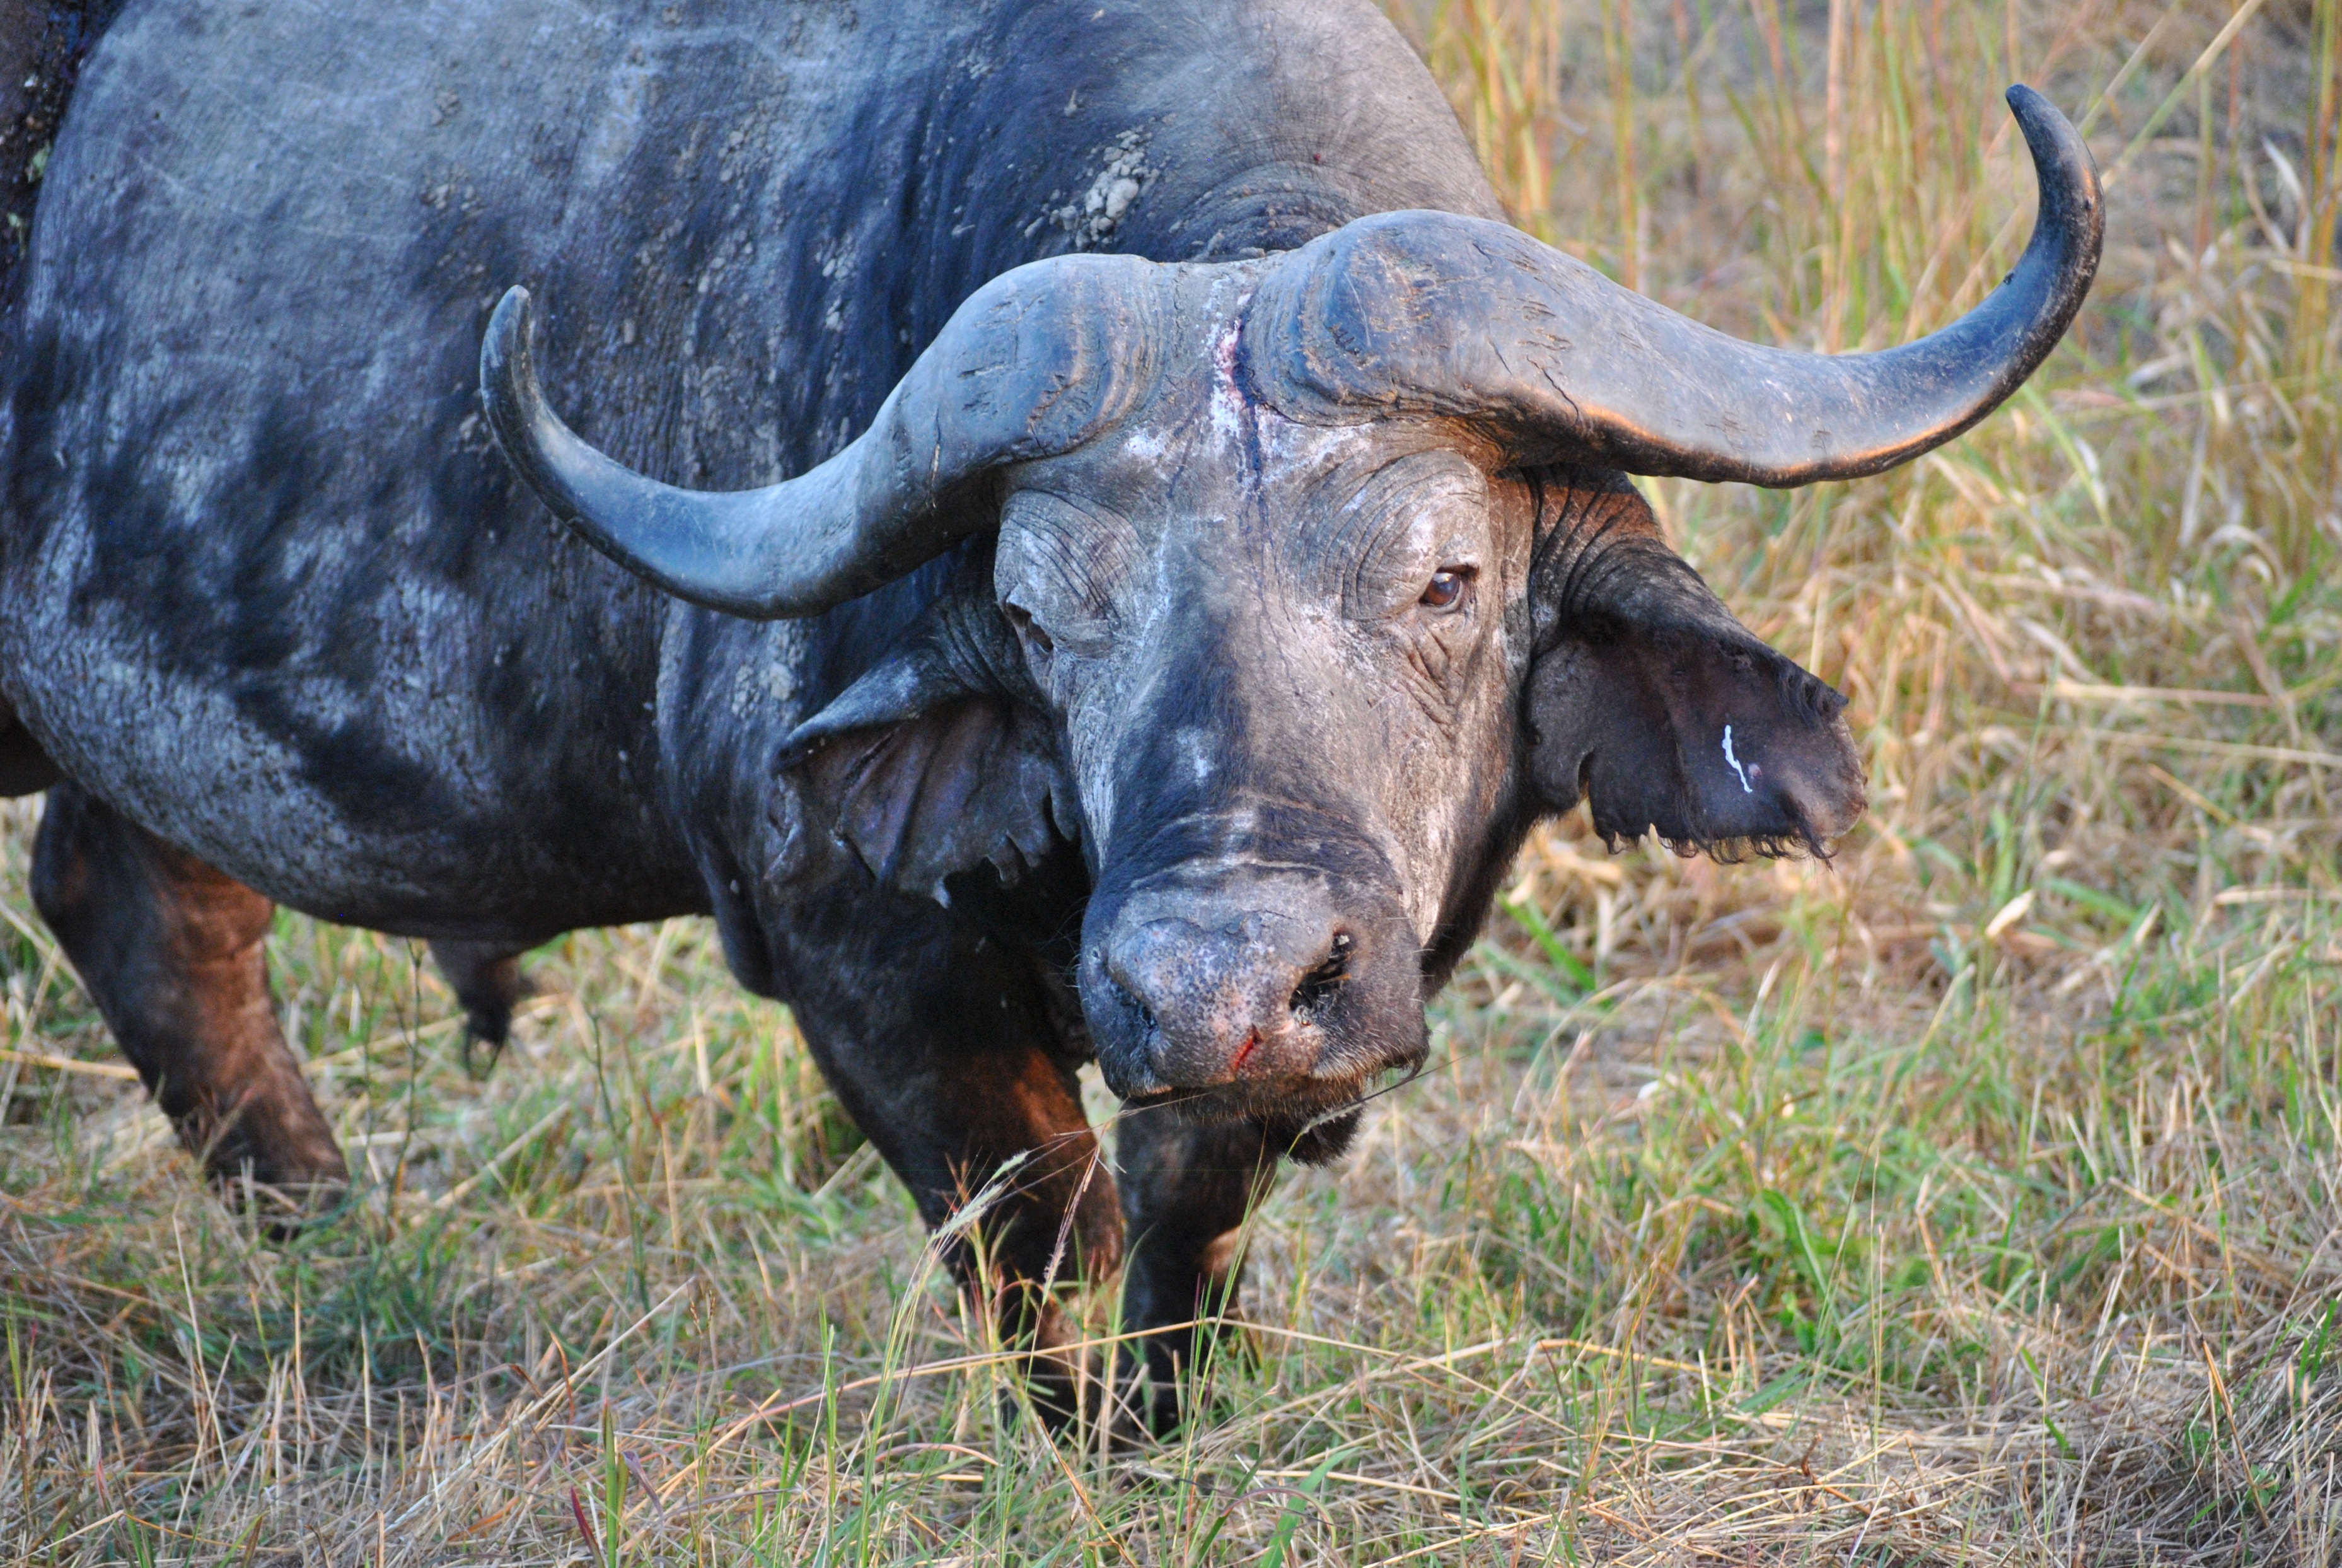
wildlife, horn, pasture, grazing, africa, mammal, national park, fauna, bull, vertebrate, tanzania, tradition, safari, buffalo, water buffalo, cattle like mammal, texas longhorn, working animal